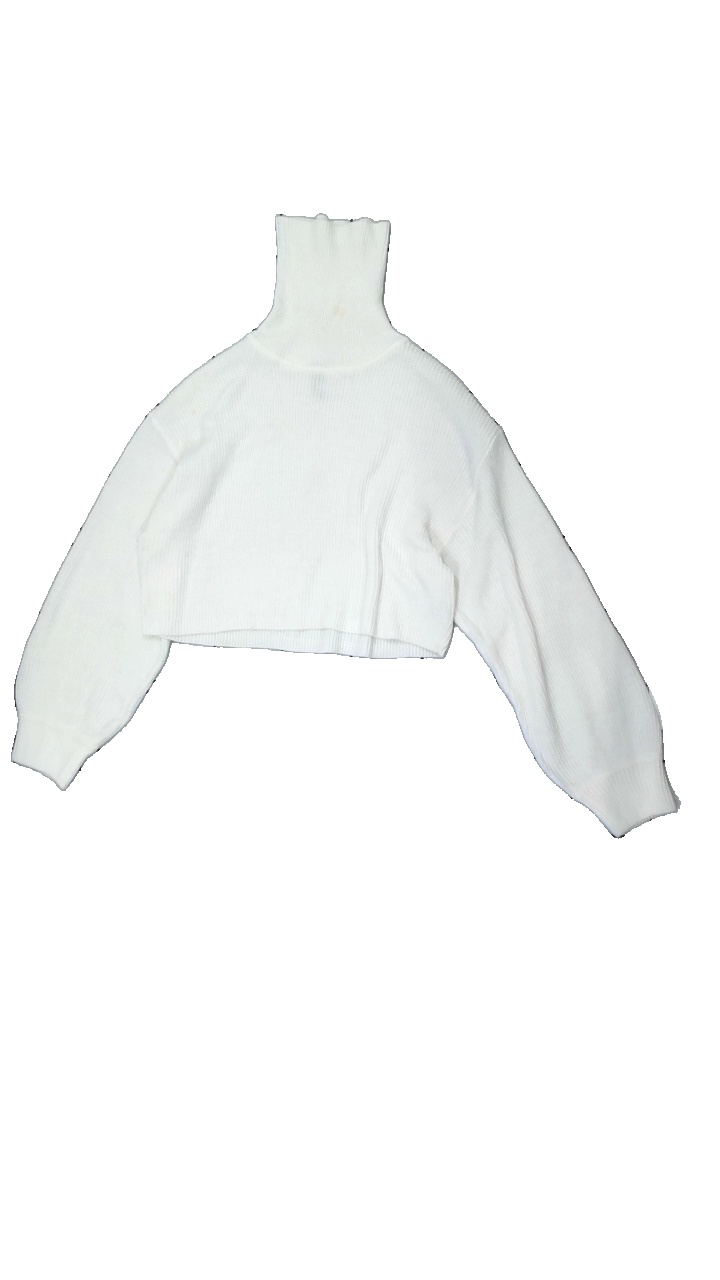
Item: Sweater (Ladies)
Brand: H&m
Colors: White
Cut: Turtle neck
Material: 100% Acryl
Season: All
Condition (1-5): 1
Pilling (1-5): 5
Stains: Major
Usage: Export
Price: <50